Terada Station (Kyoto)

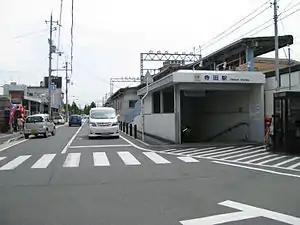
Terada Station

is a passenger railway station located in the city of Jōyō, Kyoto, Japan, operated by the private transportation company, Kintetsu Railway. It is station number B14.